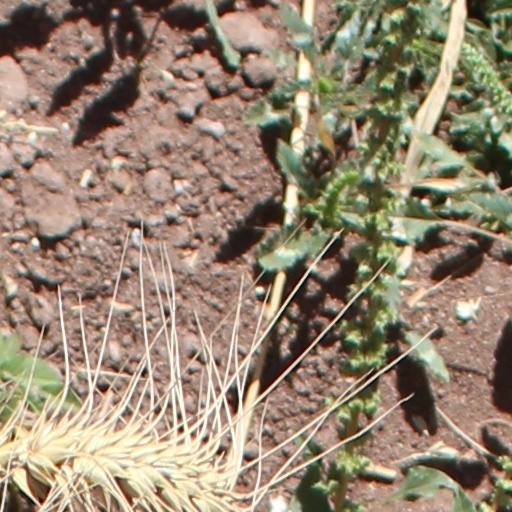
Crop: wheat